Rancho Corral de Tierra (Vasquez)

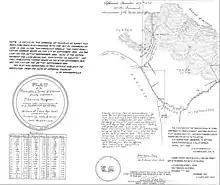
Plat of rancho in 1859

José Tiburcio Vásquez (1795–1862), son of Jose Tiburcio Vásquez and Maria Antonia Bojorquez was born in the Pueblo of San José in Alta California. He served as a soldier at San Francisco Presidio and was administrator and major domo of Mission Dolores in Yerba Buena (present day San Francisco). His brother, José Felipe Vásquez, was the grantee of Rancho Chamisal. The bandit Tiburcio Vásquez was a nephew. He married Maria Alvina Hernandez (1796–) in 1822.